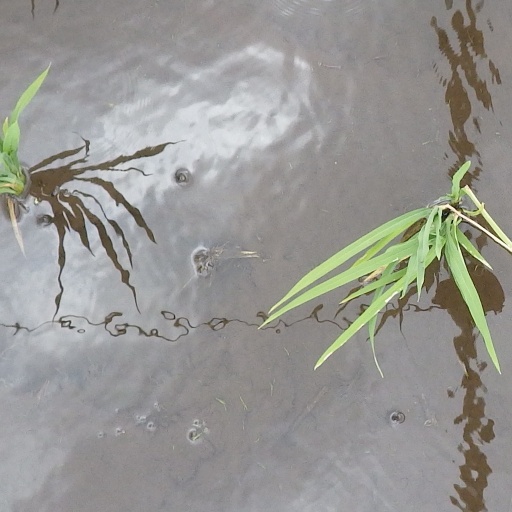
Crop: rice